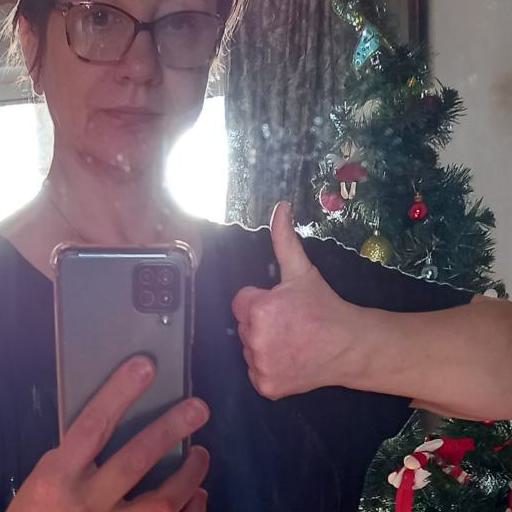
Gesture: like